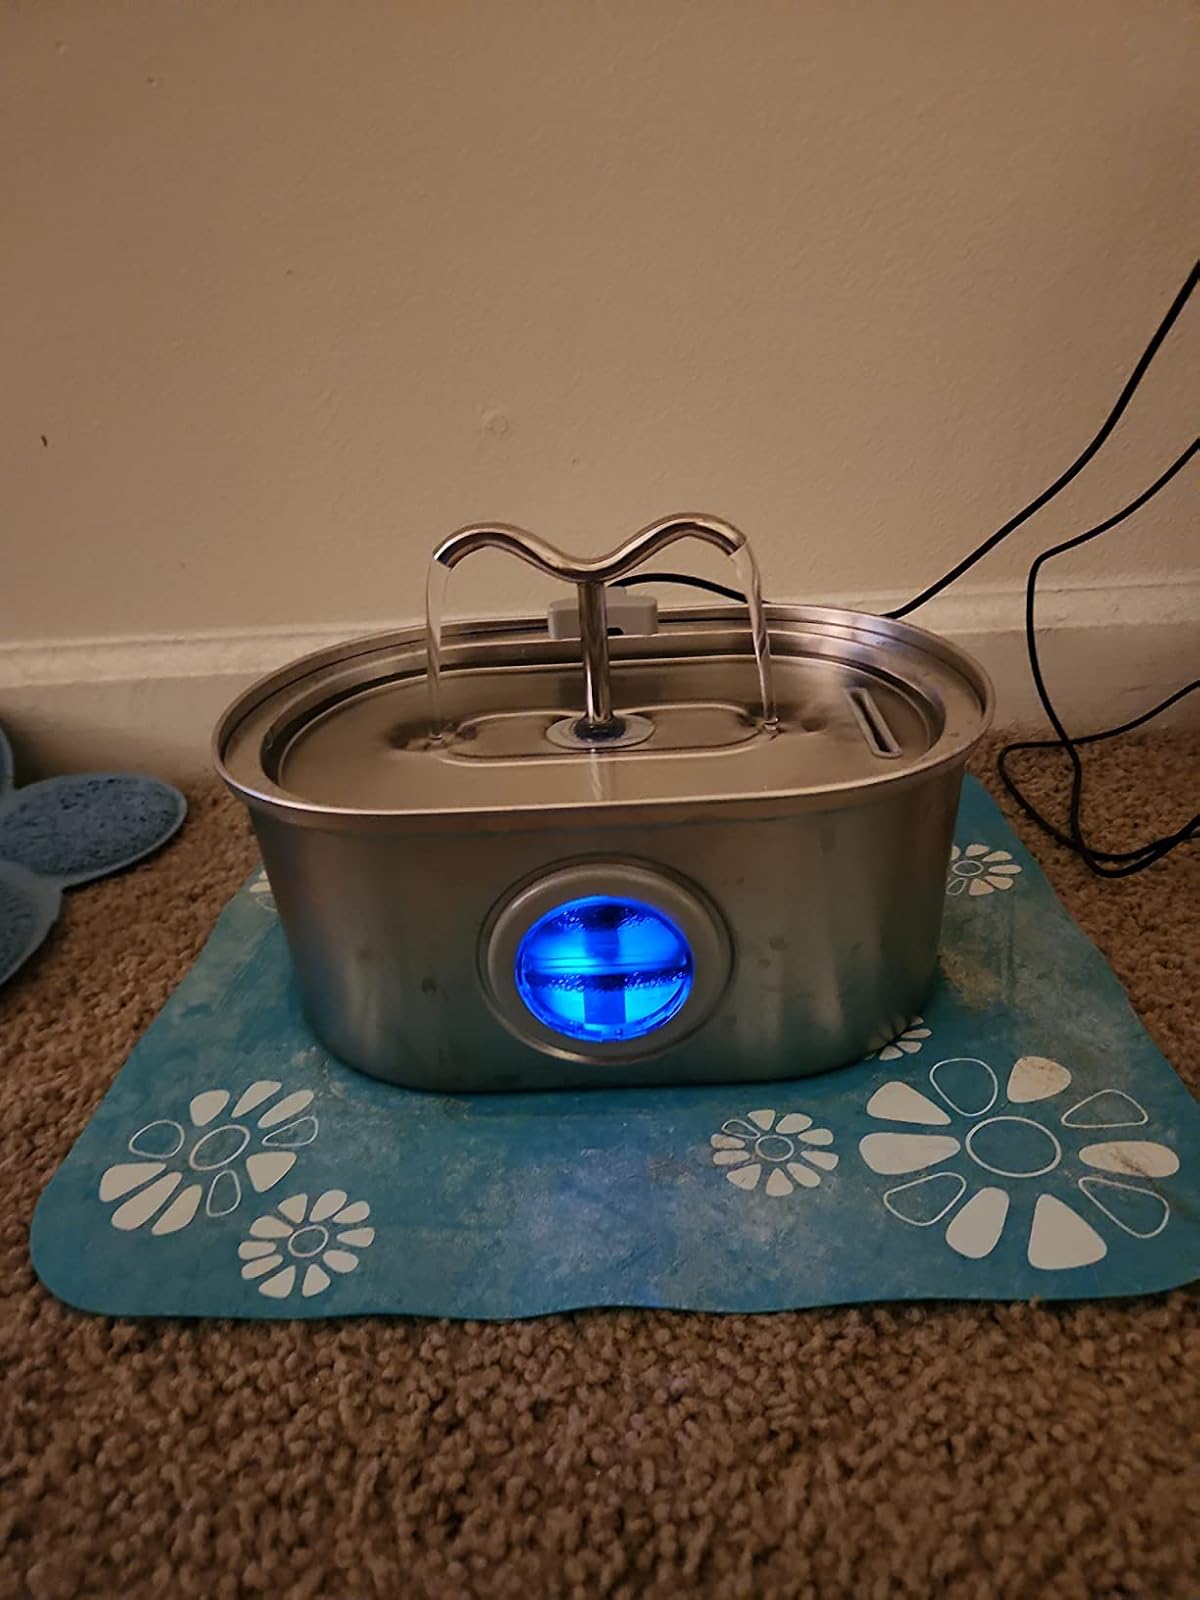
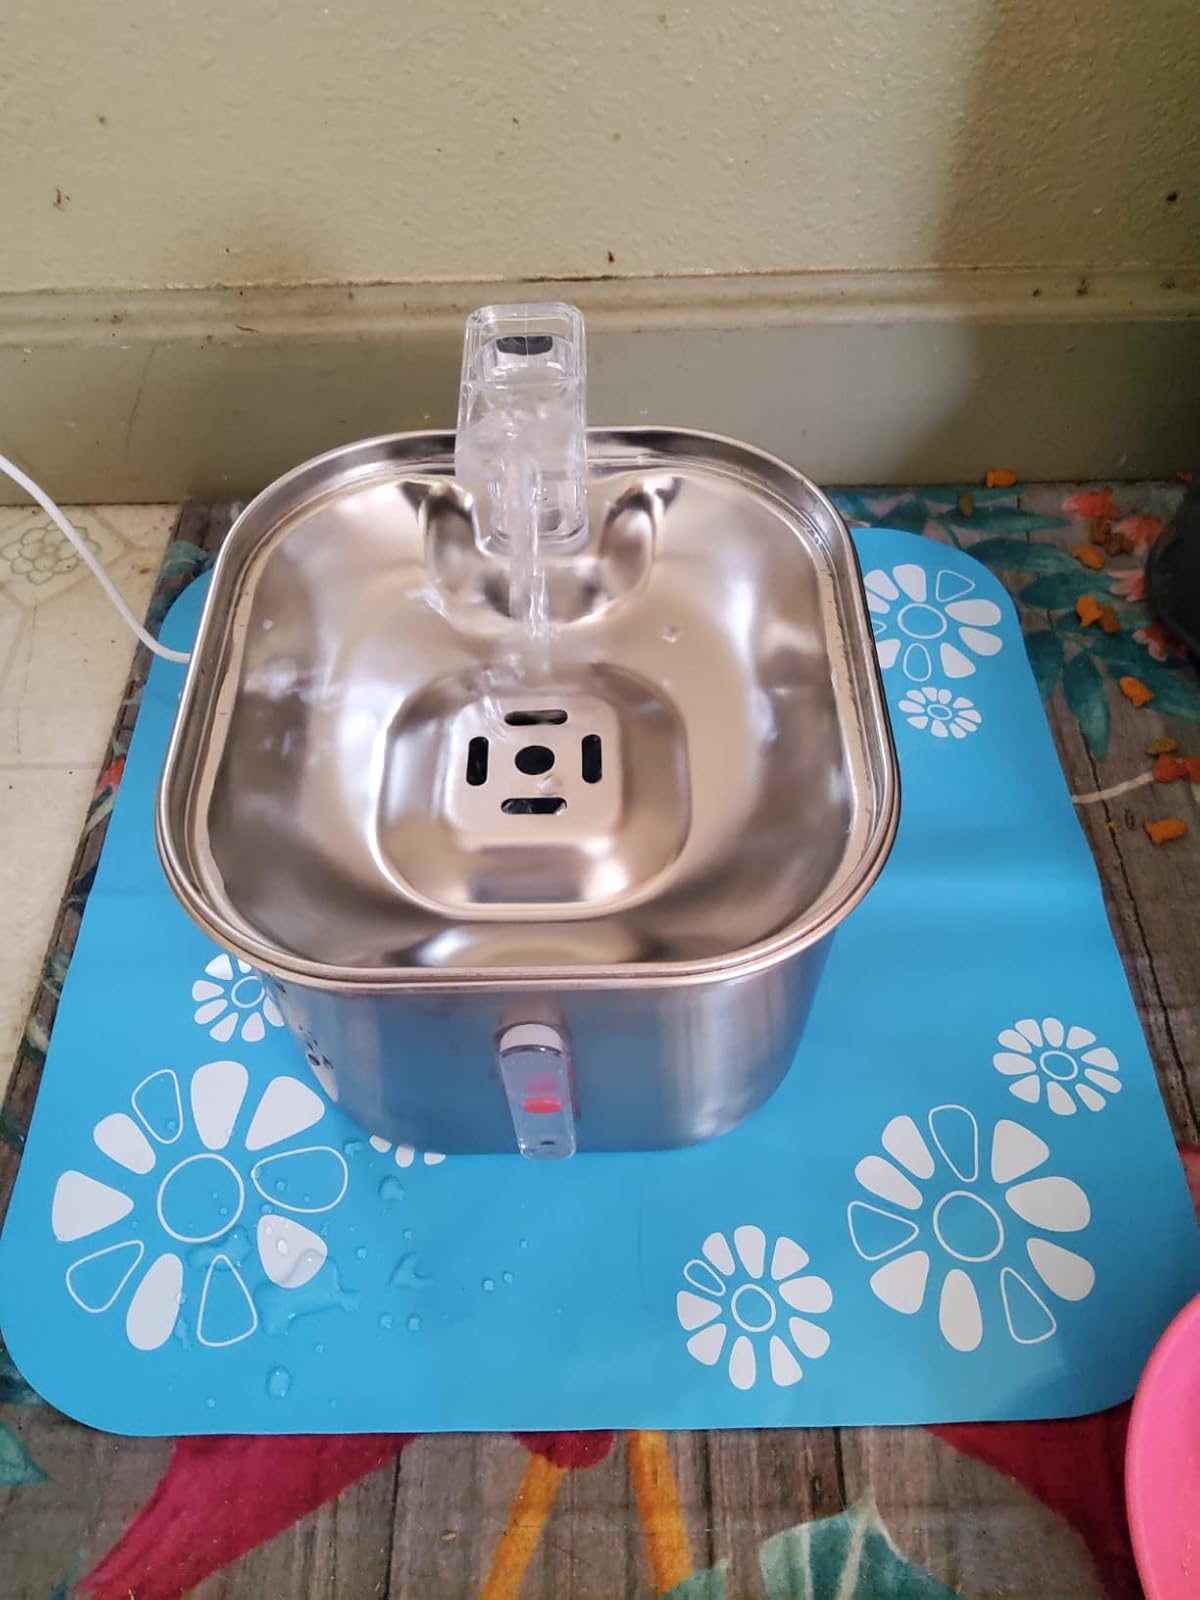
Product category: items_bowl
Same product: no